Vlorë

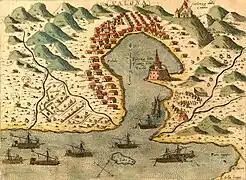
Map of Simon Pinargenti Valona in 1573

In 1426, the Ottomans supported the settlement of a Jewish community involved in mercantile activities. The community underwent population growth in subsequent decades with Jews migrating from Corfu, Venetian ruled lands, Naples, France, and the Iberian Peninsula. Around seventy Jewish families from Valencia, including former "conversos", settled in Vlorë between 1391 and 1492. Following the expulsion of Jews from Spain in 1492, the Ottoman state resettled additional Jewish exiles in Vlorë toward the end of the fifteenth century. Ottoman censuses for 1506 and 1520 recorded the Jewish population as consisting of 528 families and some 2,600 people in Vlorë. The Jews of Vlorë were involved in trade and the city imported items from Europe and exported spices, leather, cotton fabrics, velvets, brocades, and mohair from the Ottoman cities of Istanbul and Bursa. The Vlorë Jewish community took an active role in the welfare of other Jews such as managing to attain the release of war related captives present in Durrës in 1596. After the Battle of Lepanto (1571) and the deterioration of security along the Ottoman controlled Adriatic and Ionian coasts, the numbers of Jews within Vlorë decreased.